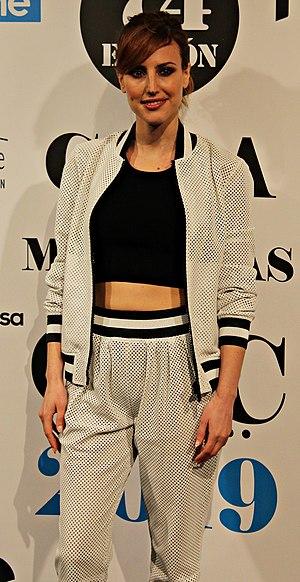
Elisa & Marcela est un drame, romance et biopic espagnol réalisé Isabel Coixet, sorti en 2019.